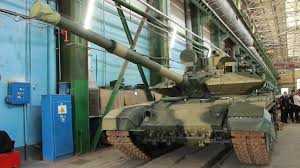
Label: Tank